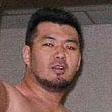
Age: 29